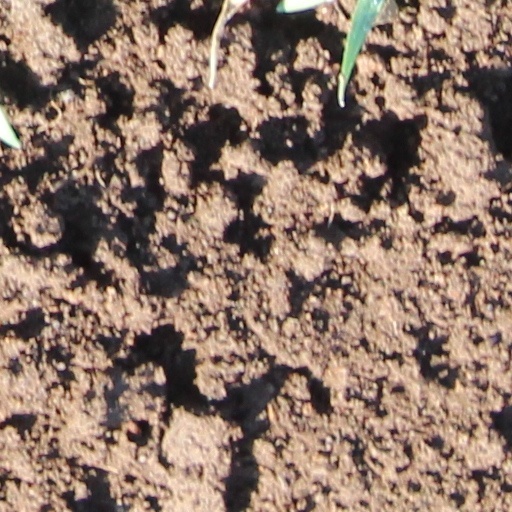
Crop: wheat